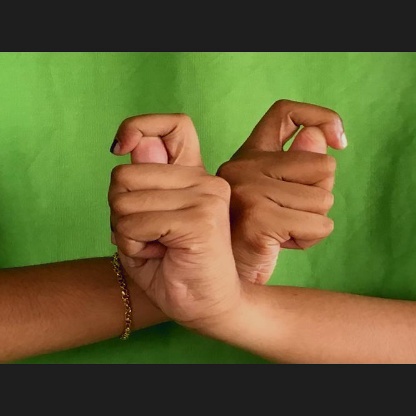
Mudra: Berunda